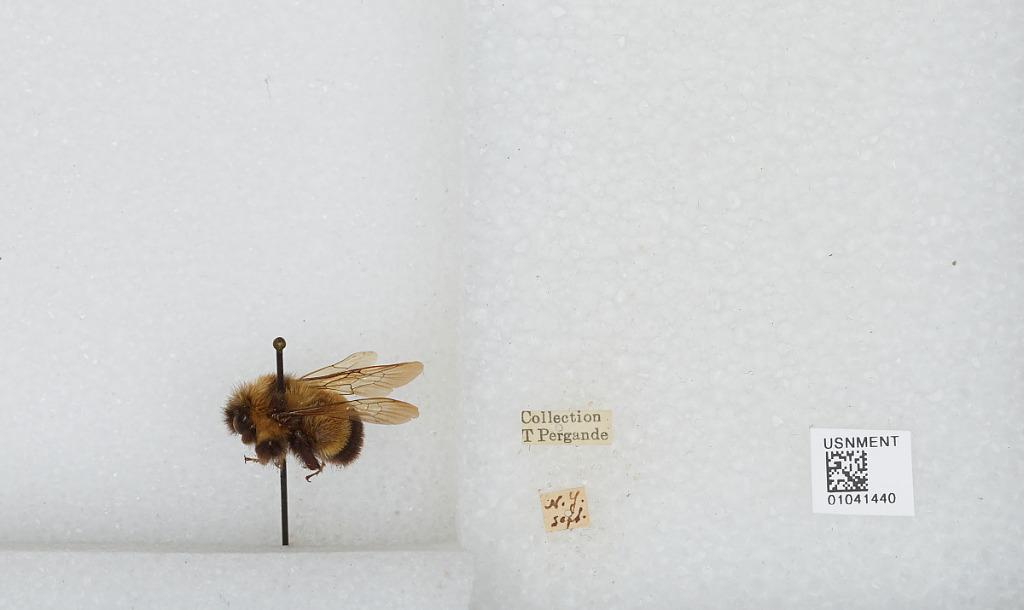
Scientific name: Bombus sp.
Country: United States
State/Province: New York